AEL Limassol B.C.

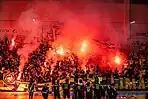
Organised supporters celebrating AEL's victory over KK Lovćen in the 2023–24 BIBL.

AEL B.C. is often noted for maintaining a loyal fan-base, who are well known for actively supporting their team regardless of success or failure. The organised supporters group of AEL Limassol is called SYFAEL, otherwise known as "Thyra 3""." Founded in 1989, they are one of the largest and most historic organised fan clubs in Cyprus. They also support other clubs within the AEL sports club, particularly the football and volleyball clubs.SYFAEL are well known for the passionate atmosphere they create when the team plays at home at Nicos Solomonides Arena, particularly in European games. As is the case with the football department of the club, AEL B.C. share a strong rivalry with fellow Limassol basketball club, Apollon B.C. The club also shares fierce rivalries with Nicosia clubs, APOEL B.C. and Omonia B.C. However, unlike the Cyprus Football League, where the respective football teams of the latter two have dominated in terms of trophies won, AEL is the most successful basketball team in Cyprus.